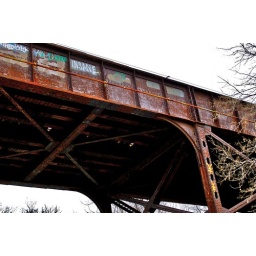
railway bridge over mississippi river just downstream of u of mn campus